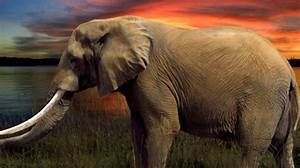
Label: elefante